Altenburg

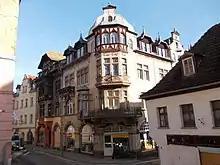
Some Gründerzeit architecture at Wallstraße

The town center of Altenburg within the former wall has a planned grid of 12th/13th century origin, whereas the two old settlement cores were located around "Brühl" in the north-east and around St. Nicholas' Church in the south-west. The area around the castle and southward on the eastern bank of Blaue Flut river has also been urban since the Middle Ages, nevertheless, it was located outside the city walls.